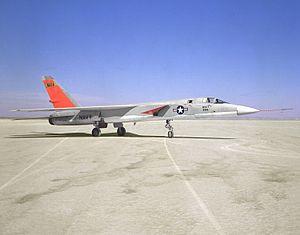
Cet article liste les aéronefs des forces armées des États-Unis. Les prototypes sont généralement préfixés par un « X » et sans nom, tandis que les modèles de pré-série sont généralement précédés d'un « Y ».